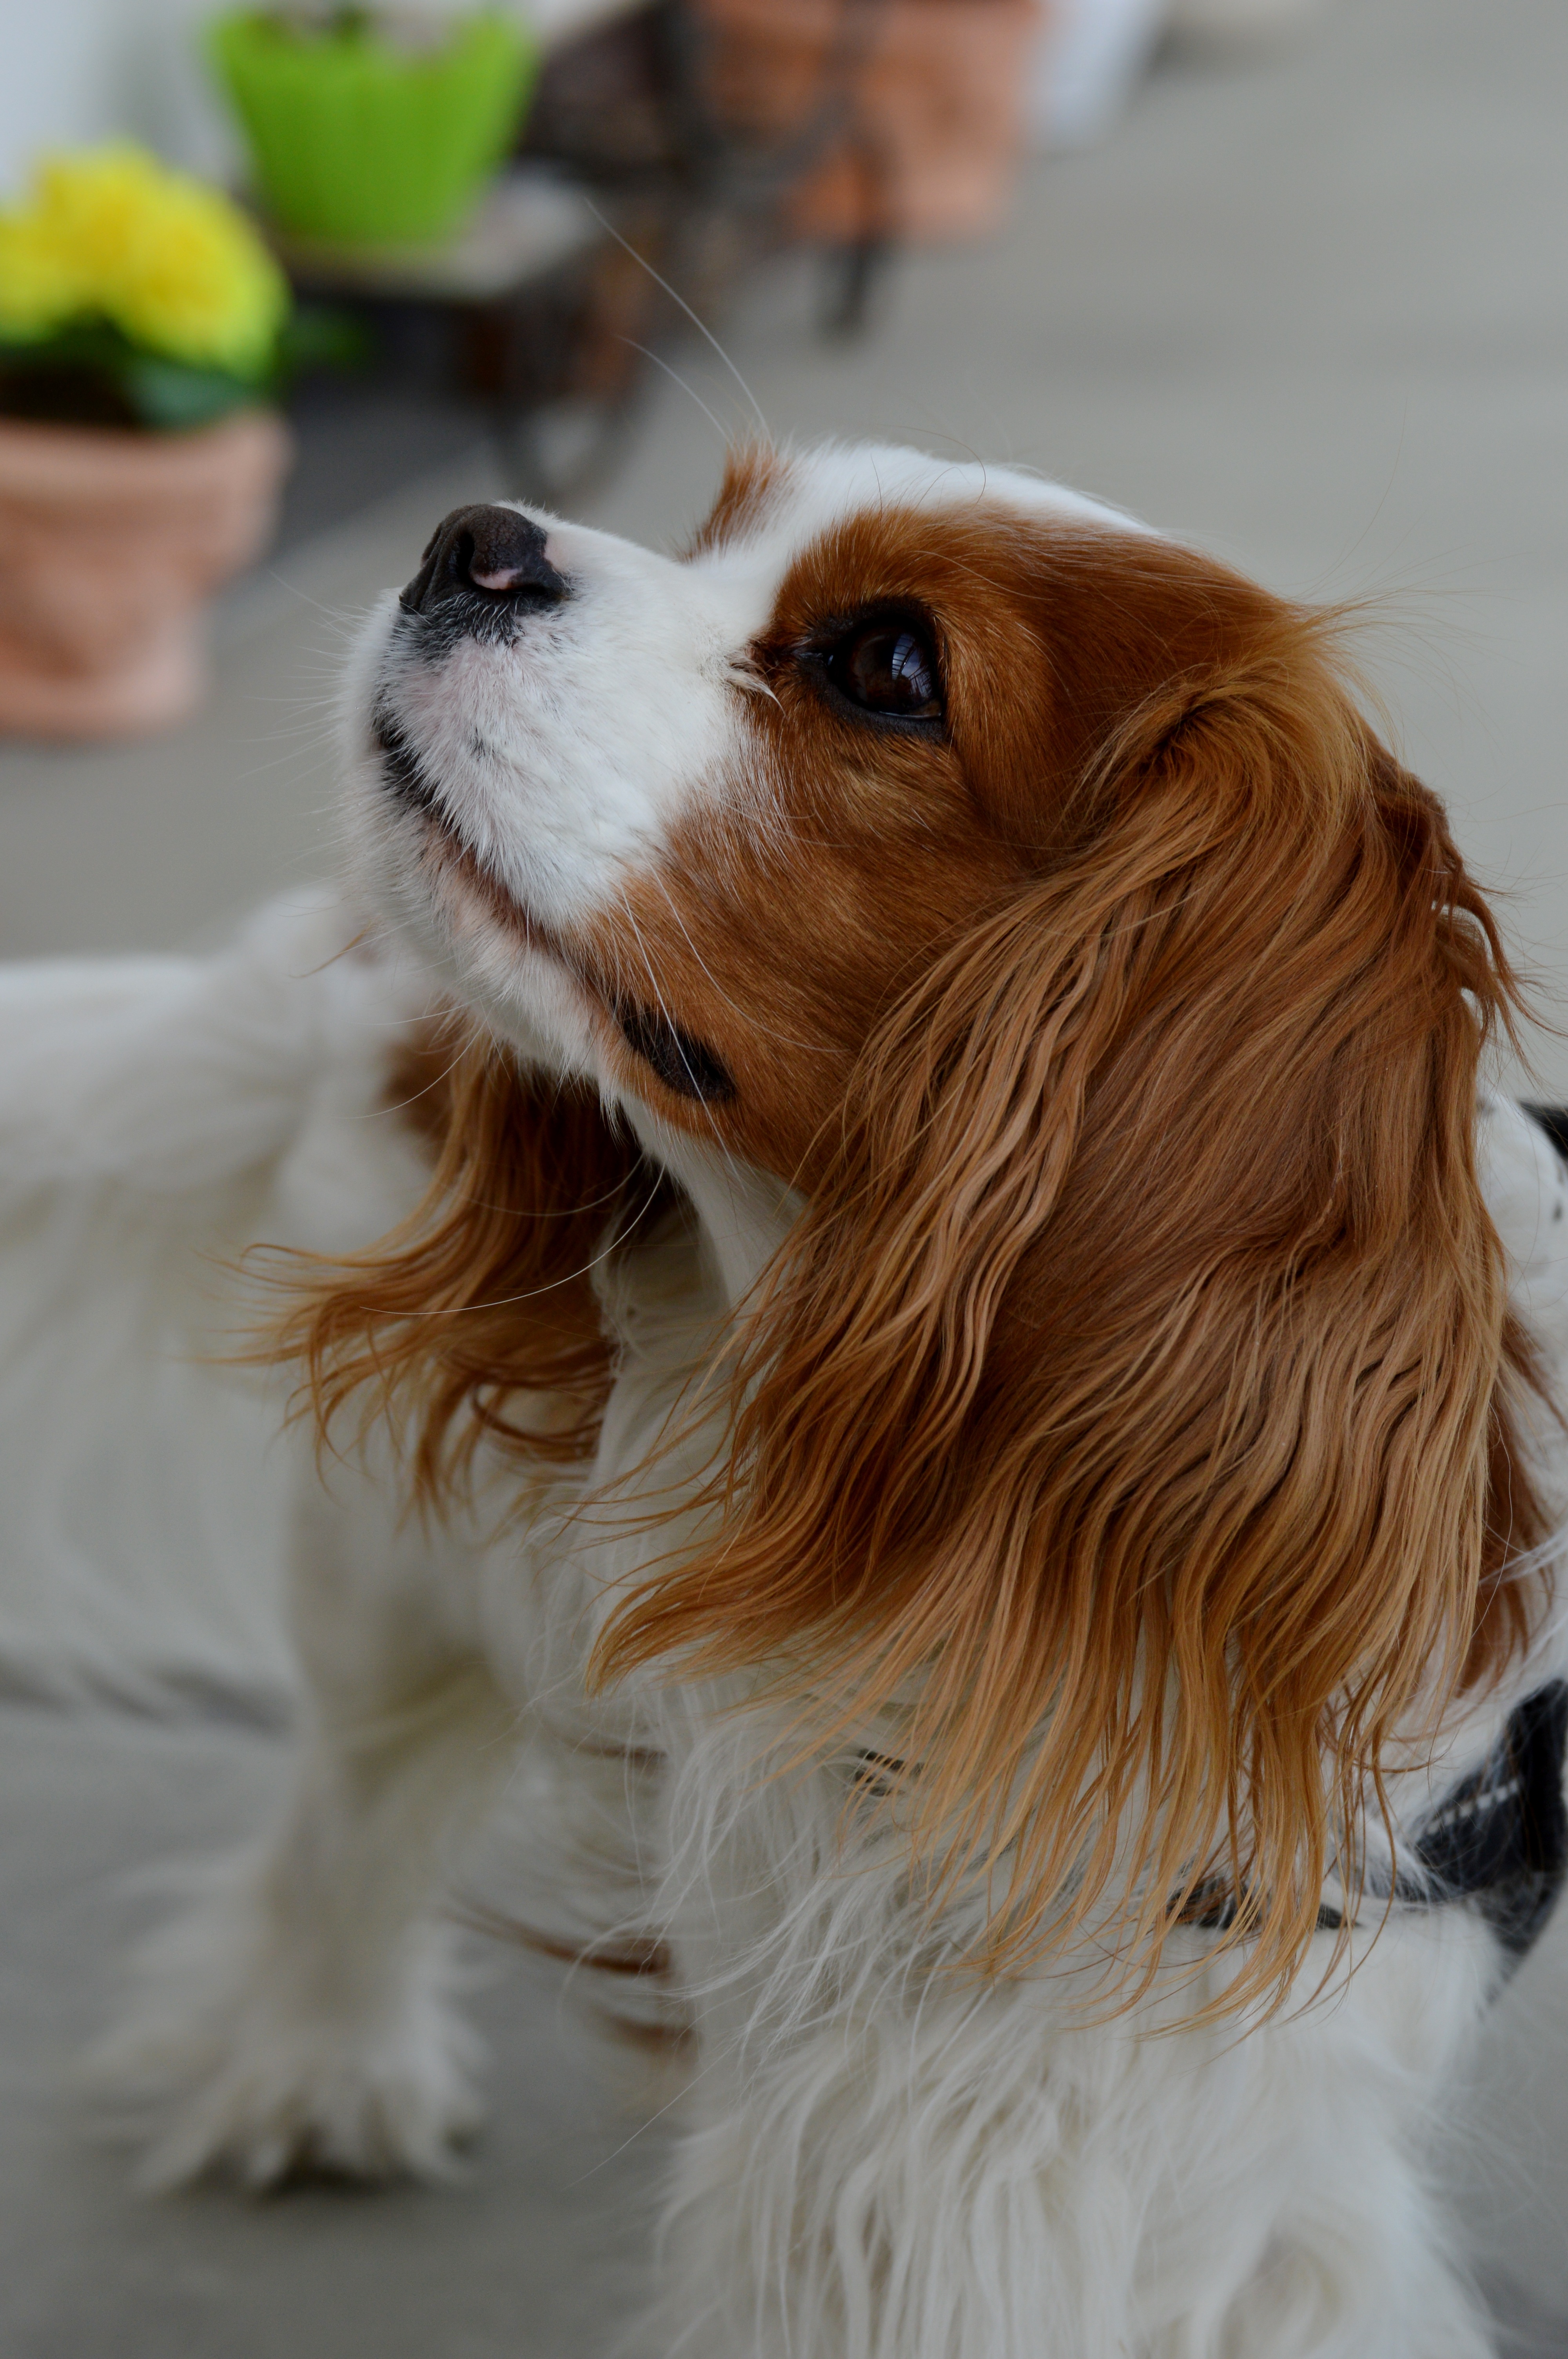
white, puppy, dog, animal, cute, pet, fur, brown, mammal, spaniel, close up, vertebrate, funny, dog breed, cavalier king charles spaniel, king charles spaniel, dog like mammal, english cocker spaniel, kooikerhondje, cavachon, welsh springer spaniel